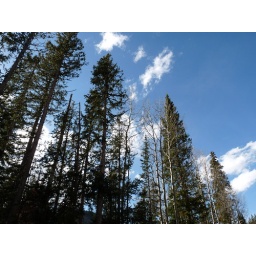
View of pine trees in the San Juan National Forest in Colorado